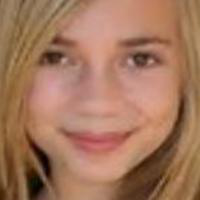
Age group: age 11-20